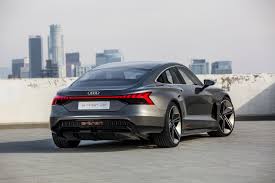
Label: noambulance